Liberty University

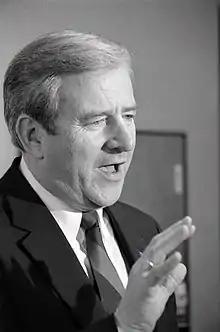
Jerry Falwell, evangelist and leader of the Moral Majority

The school was founded as Lynchburg Baptist College in 1971 by televangelist Jerry Falwell Sr. and Elmer L. Towns. Falwell, already a pastor of Thomas Road Baptist Church, served as the first chancellor of the school. From 1979 to the late 1980s, Falwell Sr. also headed the Moral Majority, a right-wing political organization.